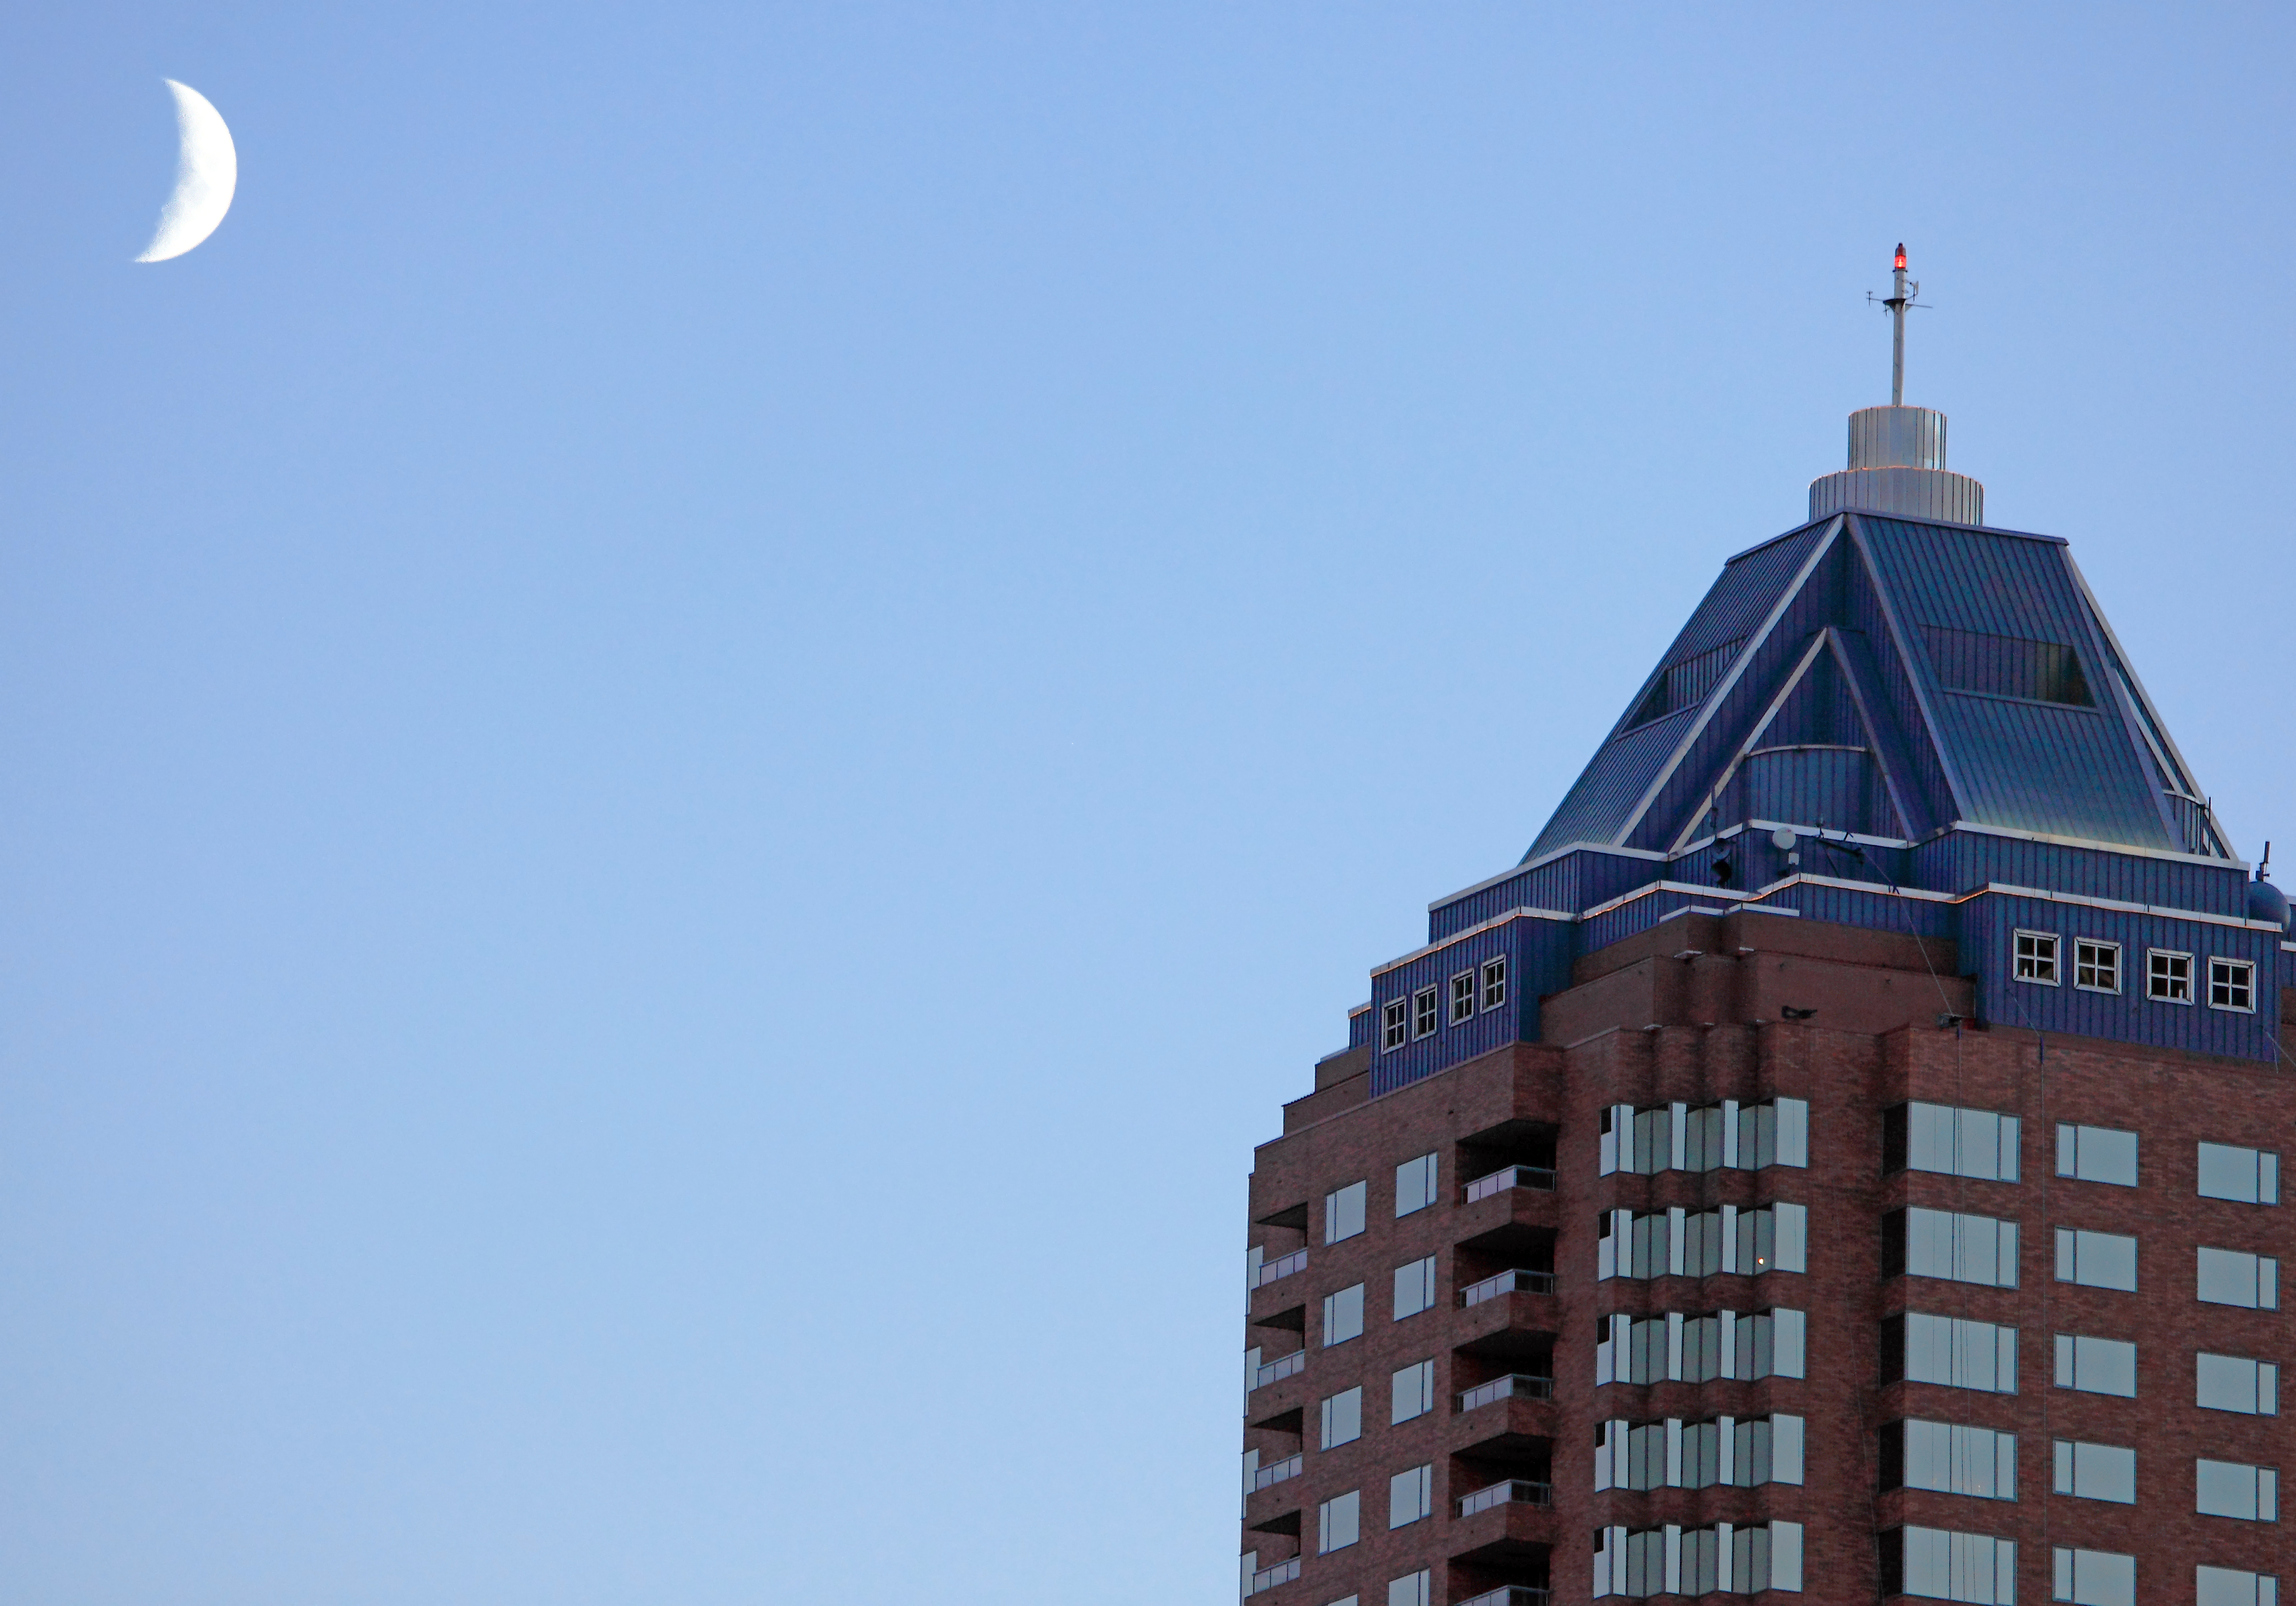
sky, roof, building, skyscraper, downtown, summer, dusk, clear, tower, canon, landmark, blue, moon, tower block, eos, mark, ii, 5d, crescent, oregon, portland, ian, sane, koin, atmosphere of earth